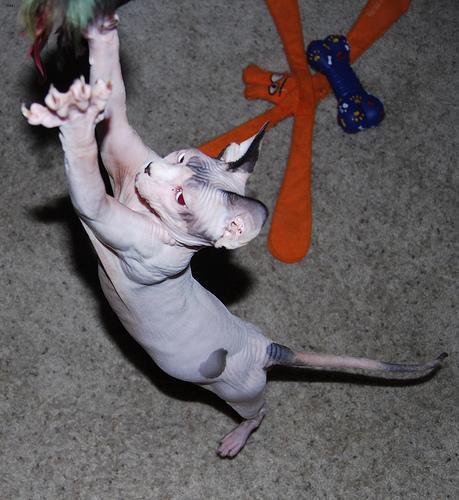
Sphynx